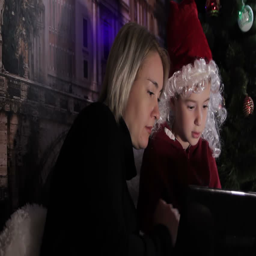
mother and son playing on a laptop near a christmas tree